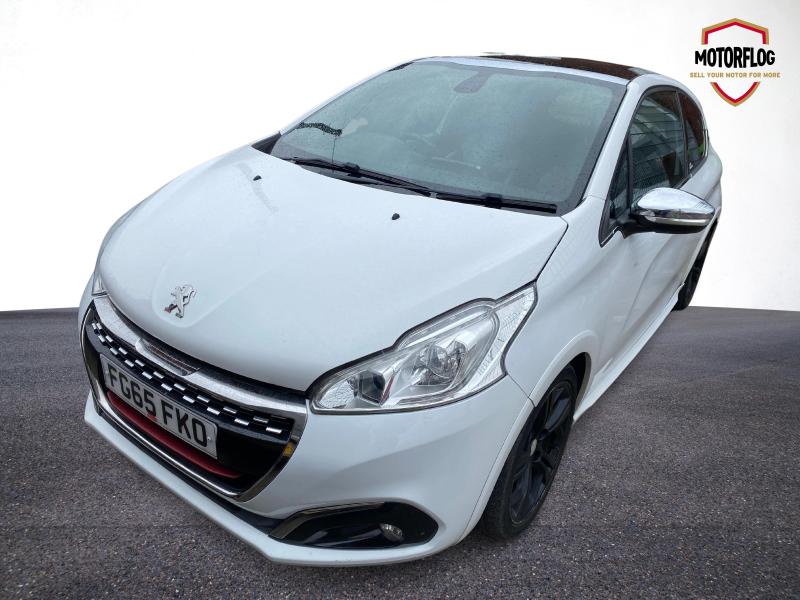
Aucun dommage détecté.
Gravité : aucun